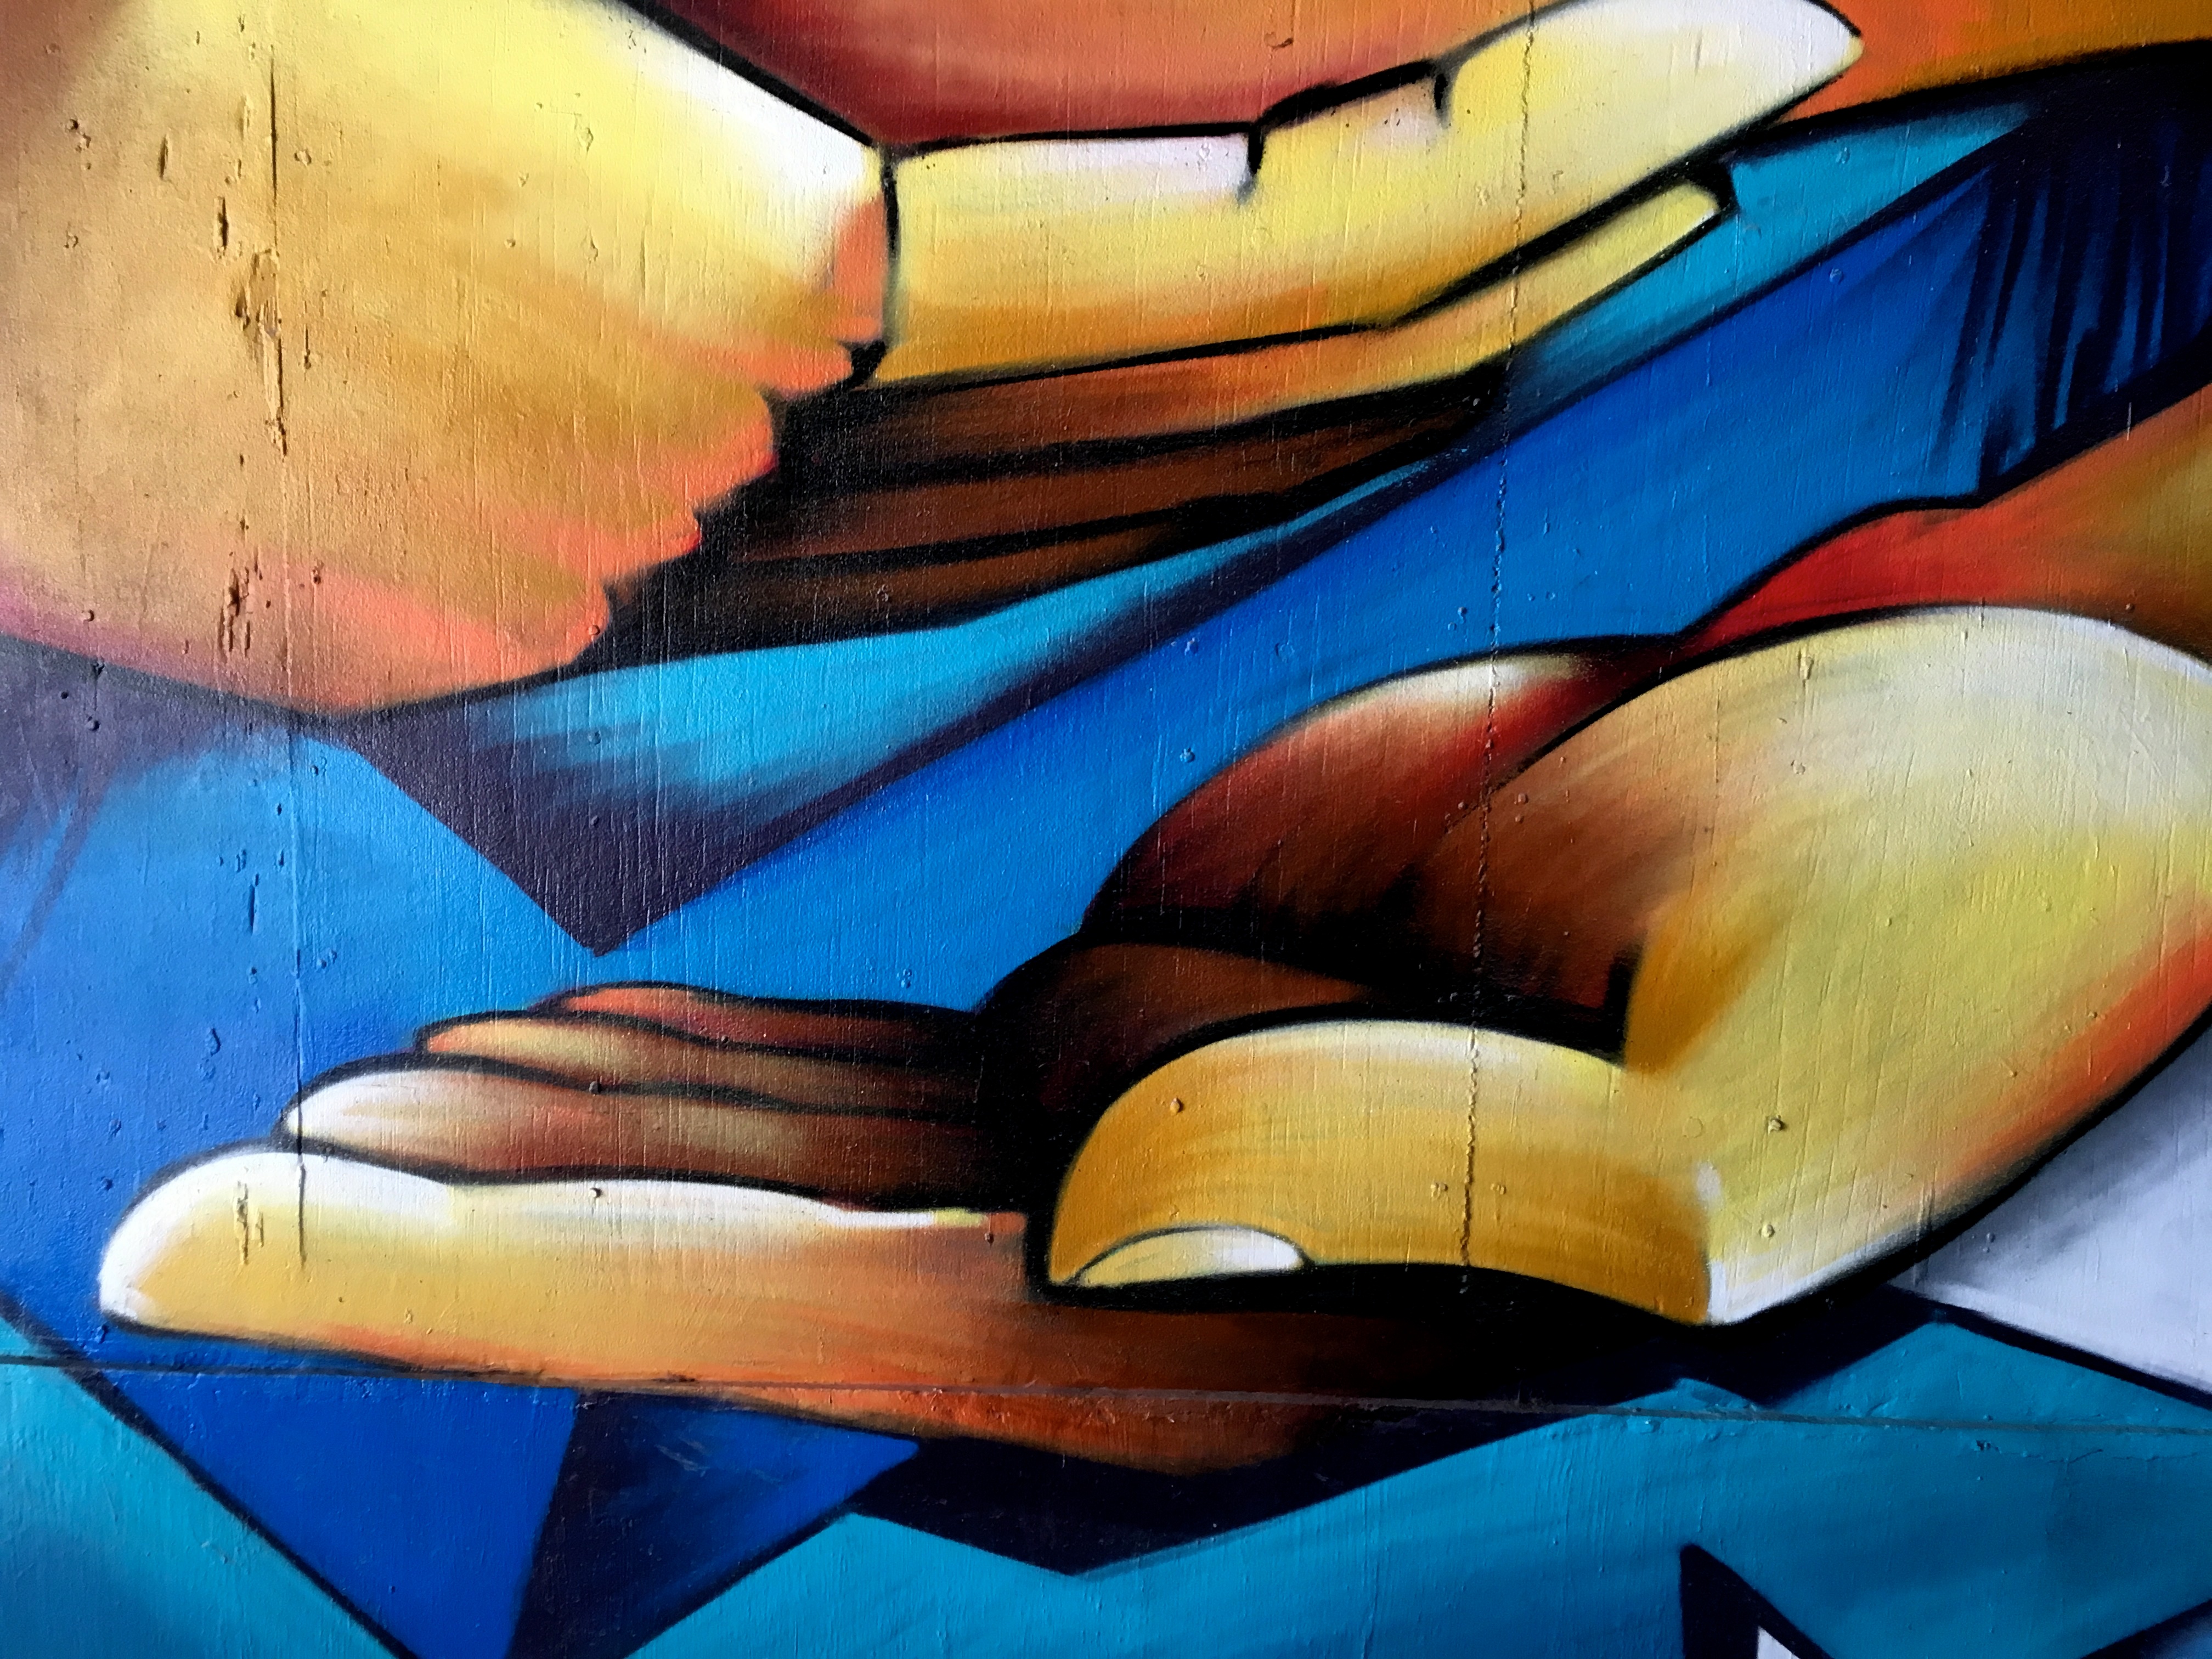
color, painting, art, illustration, mural, udgagora, modern art, acrylic paint